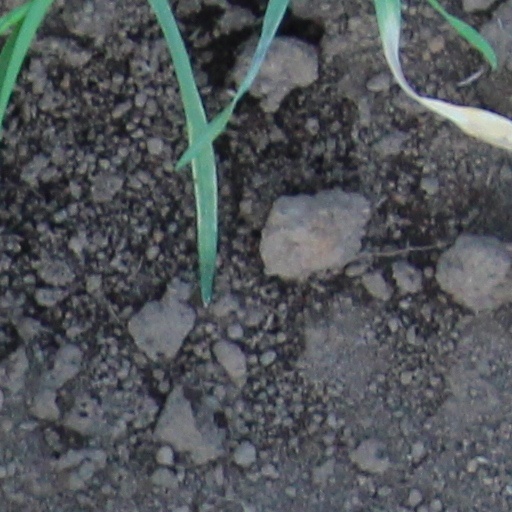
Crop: wheat